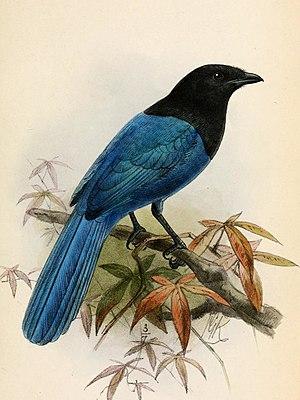
Le Geai houppé est un oiseau appartenant à la famille des Corvidae. On le rencontre en Amérique centrale, où son habitat naturel est une forêt montagnarde humide et subtropicales ou tropicales et d'anciennes forêts fortement dégradées. Il existe deux sous-espèces : C. m. melanocyaneus, que l'on trouve au Guatemala et dans le sud du Salvador. C. m. chavezi se trouve au Hondruas et au nord-ouest du Nicaragua.